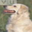
Label: dog